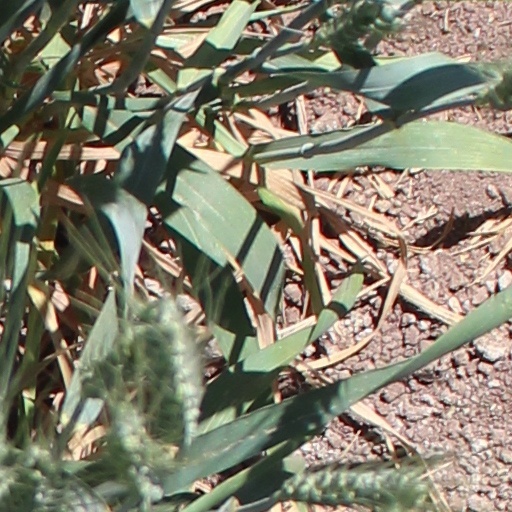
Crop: wheat